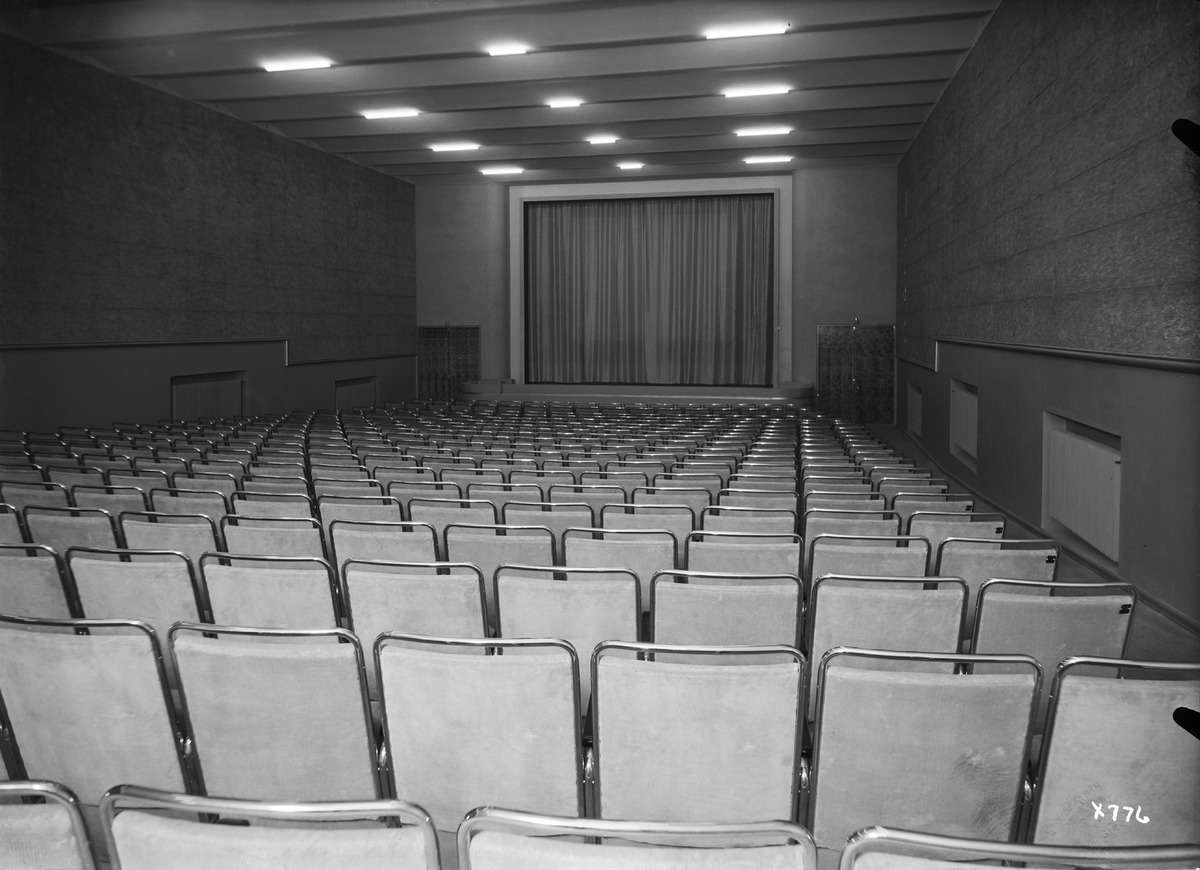
Elokuvateatteri Bio Kiistola
Bio Kiistola, a cinema
sisällön kuvaus: Vastavalmistunut elokuvateatteri Bio Kiistola 22.1.1937. Teatterin pystytti Oulun Pyrintö ja sen elokuvatoimintaa hoiti Pohjois-Filmi Osakeyhtiö. content description: Bio Kiistola, the new cinema on January 22, 1937. The cinema was built by the athletic club Oulun Pyrintö and the movies were shown by Pohjois-Filmi Osakeyhtiö.
Vuosi: 1937
Paikka: Suomi, Oulu, Suomi, Pohjois-Pohjanmaa, Oulu
Aiheet: Oulun Pyrintö; Pohjois-Filmi Osakeyhtiö; sisäkuva; elokuvateatterit; teatterirakennukset; urheiluseurat; movie theaters; cinemas; theater buildings; athletic clubs